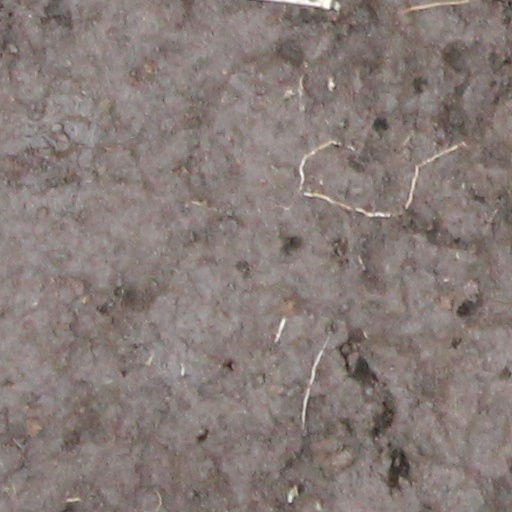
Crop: wheat